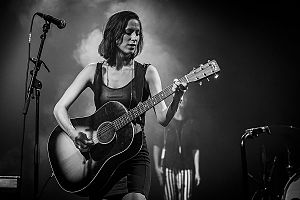
Mathilde Falch
Mathilde Falch spiller på spillestedet Forbrændingen 13/9-14
Mathilde Juhl Lyneborg-Falch er en dansk sangerinde og sangskriver. Hun har udgivet fire albums og en EP. Alle albums har modtaget stor ros hos anmelderne. Hun er datter af den danske sanger og skuespiller Michael Falch.